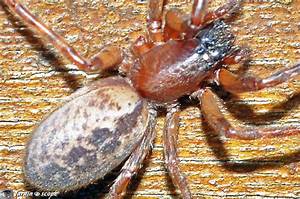
Label: ragno